Reed Sorenson

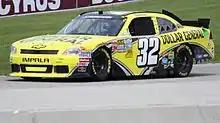
Sorenson's car at his last (as of 2019) Xfinity Series win at Road America

Prior to the 2011 season, Braun Racing was acquired by Turner Motorsports and the team switched manufacturers from Toyota to Chevrolet. Sorenson remained with the team to run full-time for the Nationwide Series championship. He drove the No. 32 Dollar General Chevy and the No. 30 Rexall Chevy on occasions. He won his first road course race at Road America in Elkhart Lake, Wisconsin on his first attempt at the track. This was his first win since 2007.